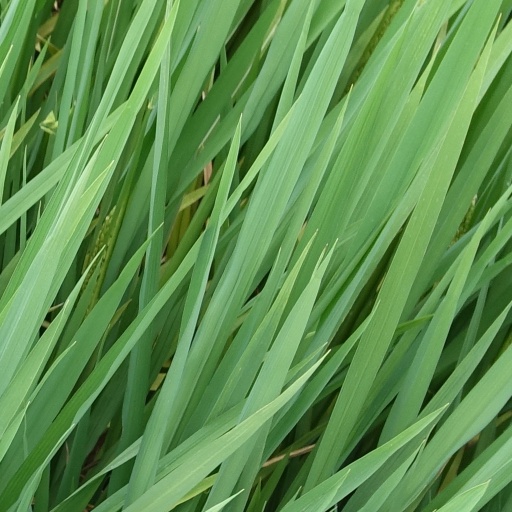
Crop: rice